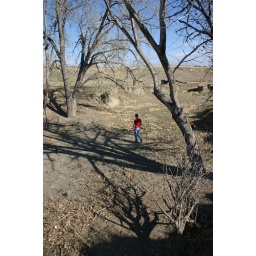
Old Machinery out in the field between the old house and Lance's